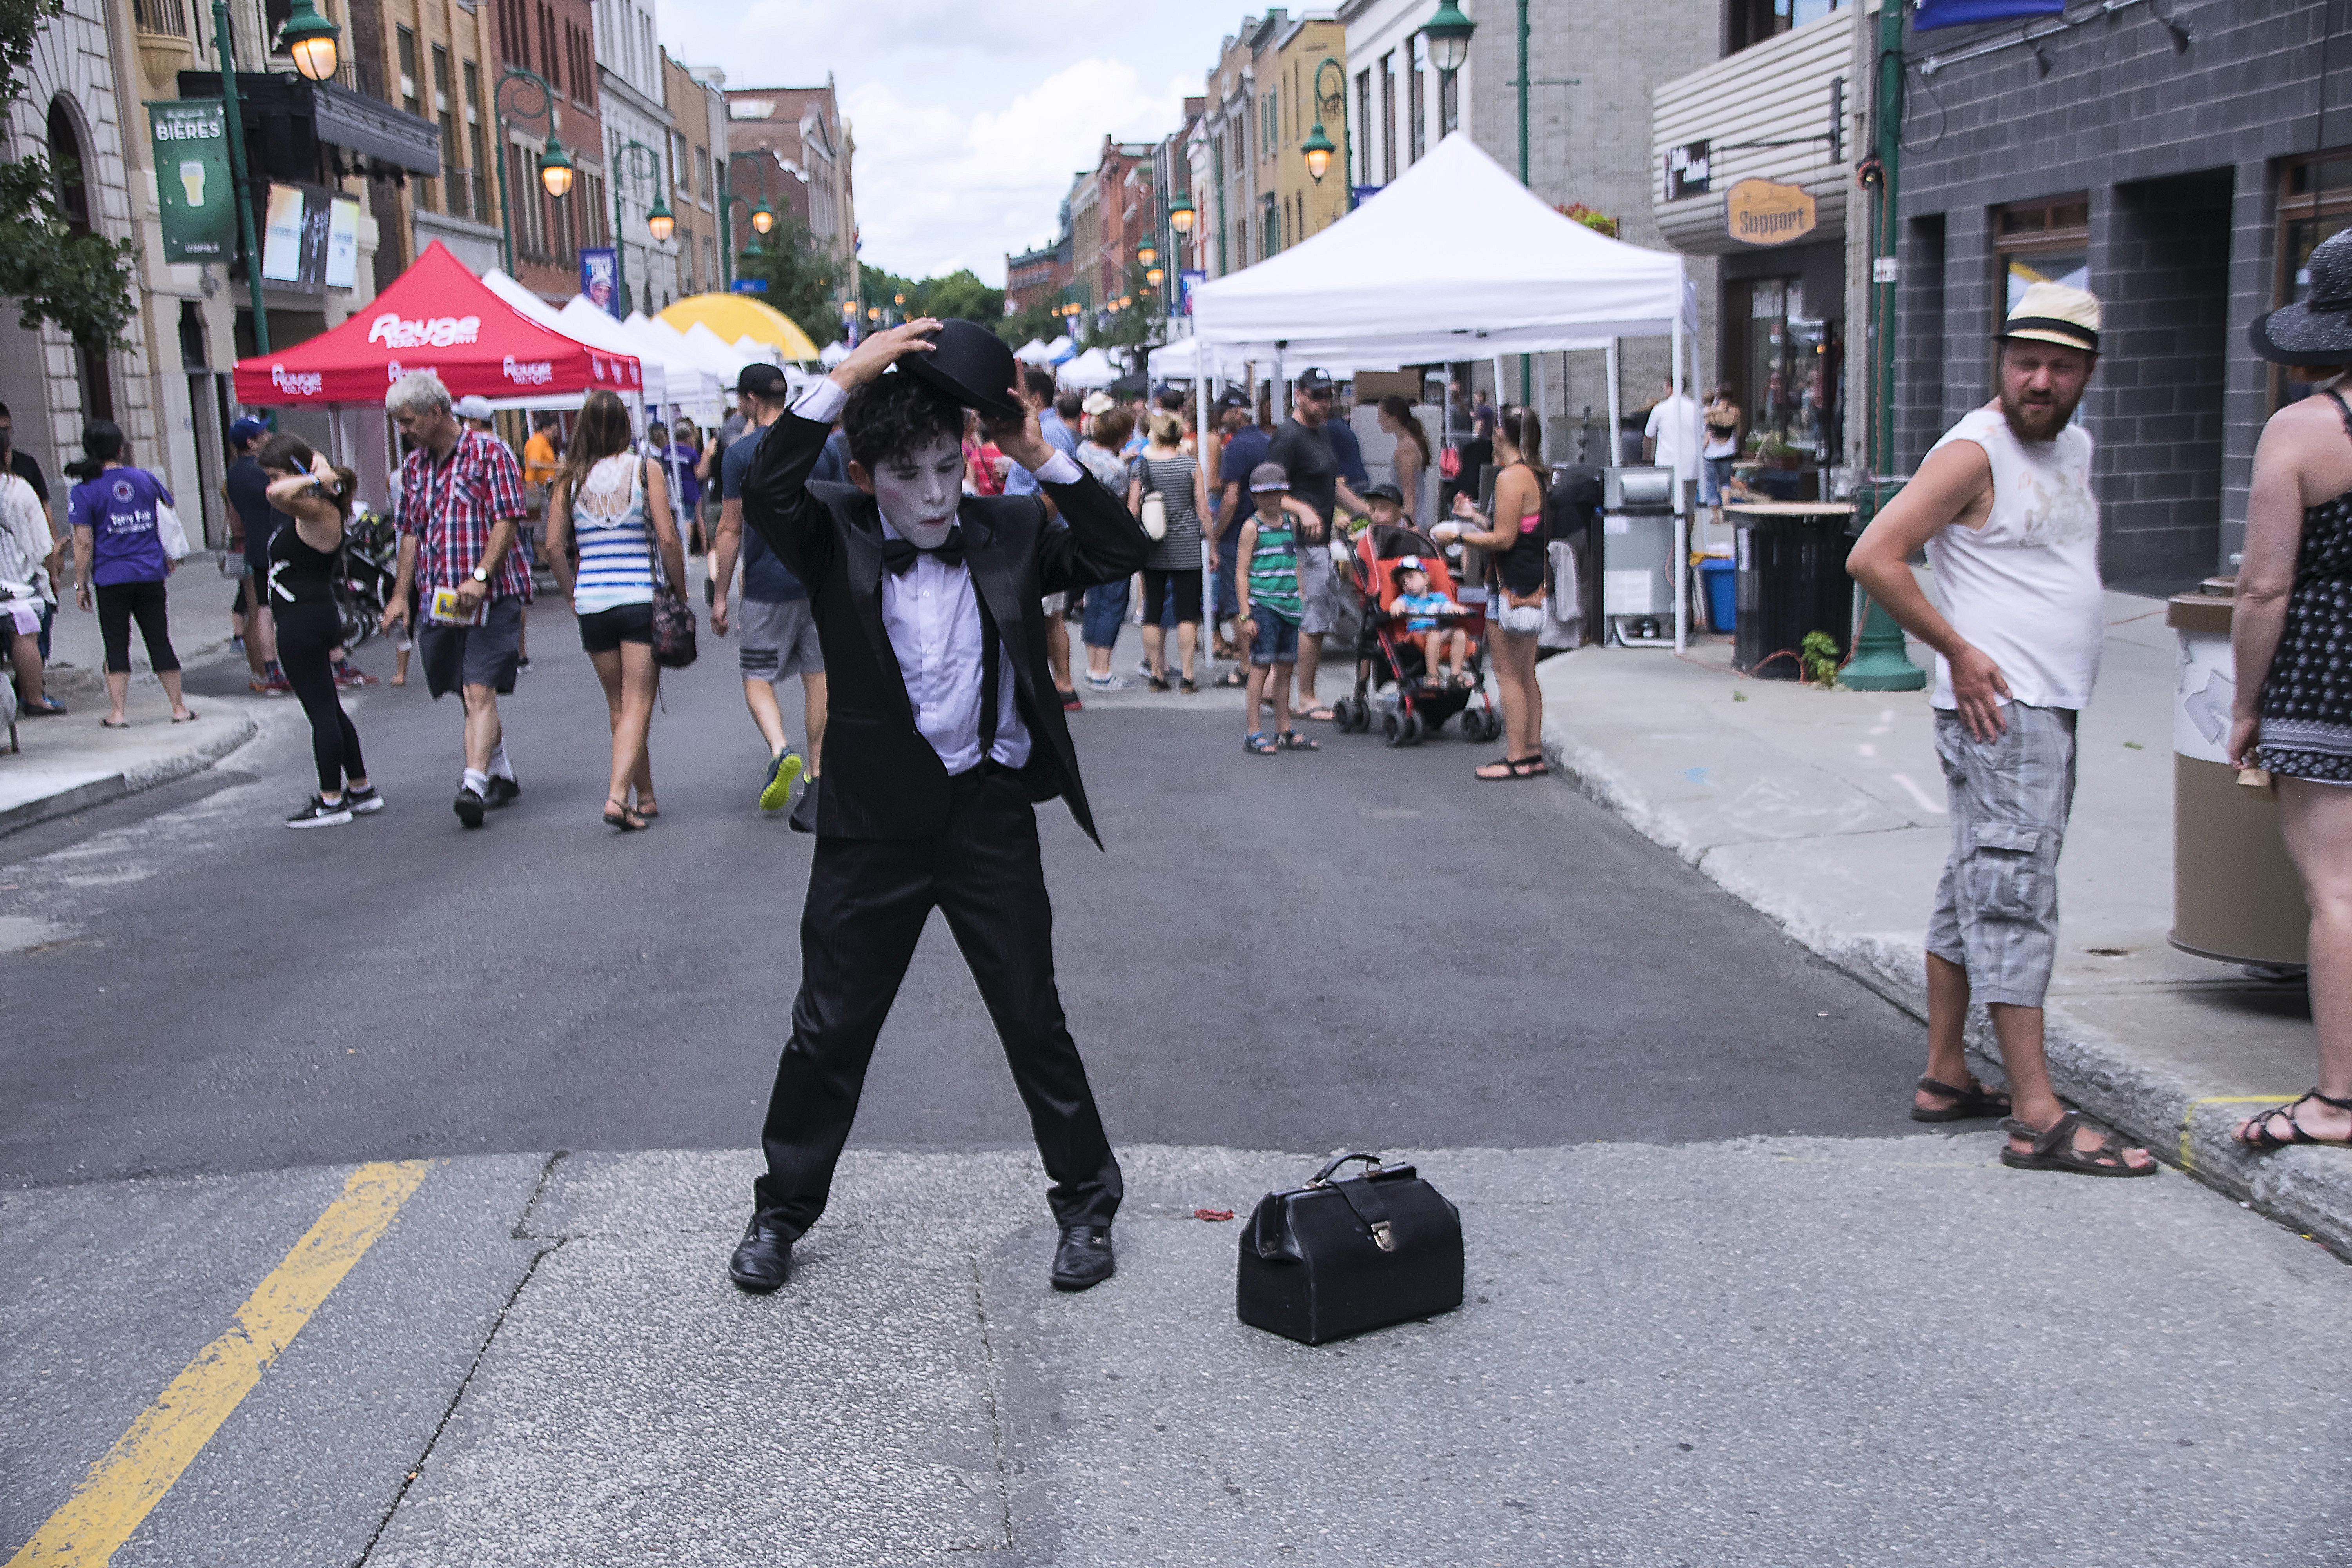
pedestrian, road, street, urban, crowd, graffiti, art, festival, canada, infrastructure, quebec, demonstration, sherbrooke, urbain, amalgam